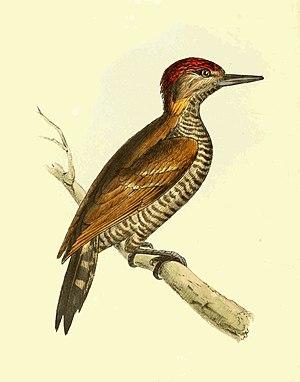
Le Pic affin ou Pic de Selys est une espèce d'oiseau de la famille des Picidae.